Green Belt of Vitoria-Gasteiz

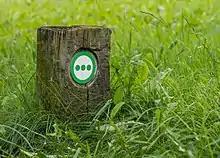
Green Belt trail marking

There is a permanent maintenance service in the Green Belt that monitors the state of conservation of the plants in the Parks including the mowing of grass and treed meadows, irrigation, digging, fertilising, hoeing, pruning, replacing dead plants, sowing and planting, as well as other related tasks.